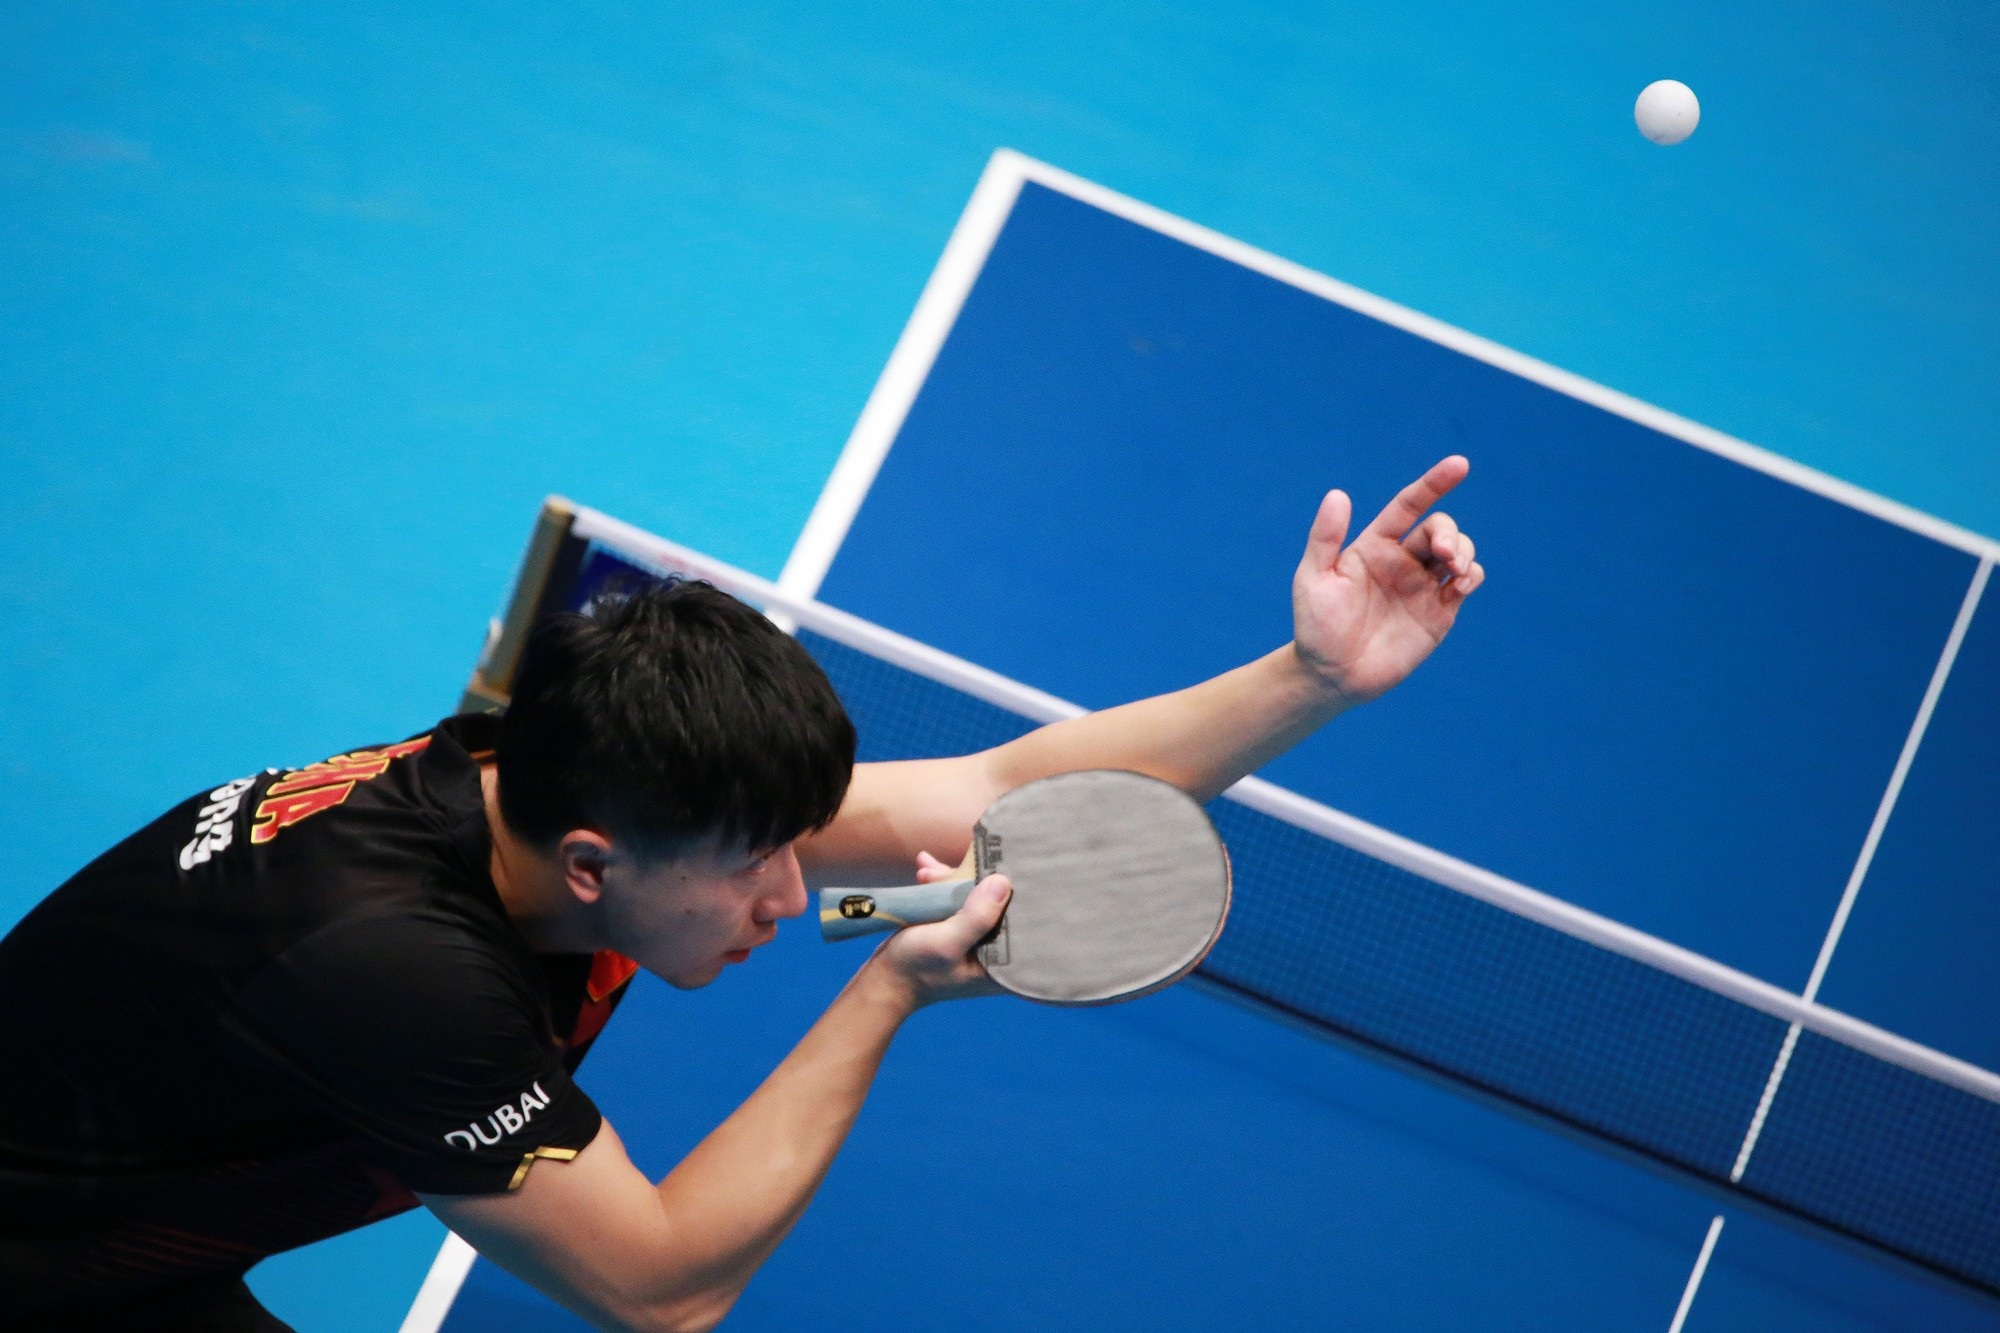
sport, player, sports, ball, passion, table tennis, ping pong, ball game, racquet sport